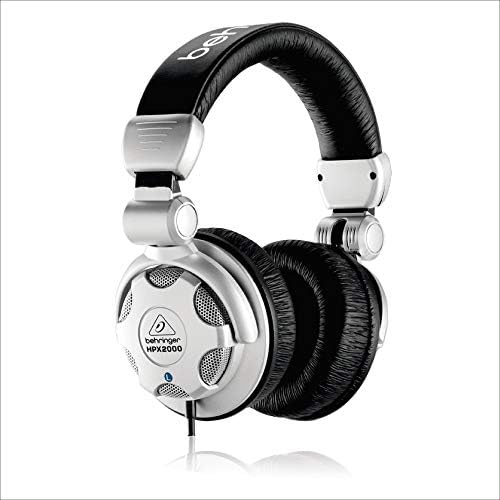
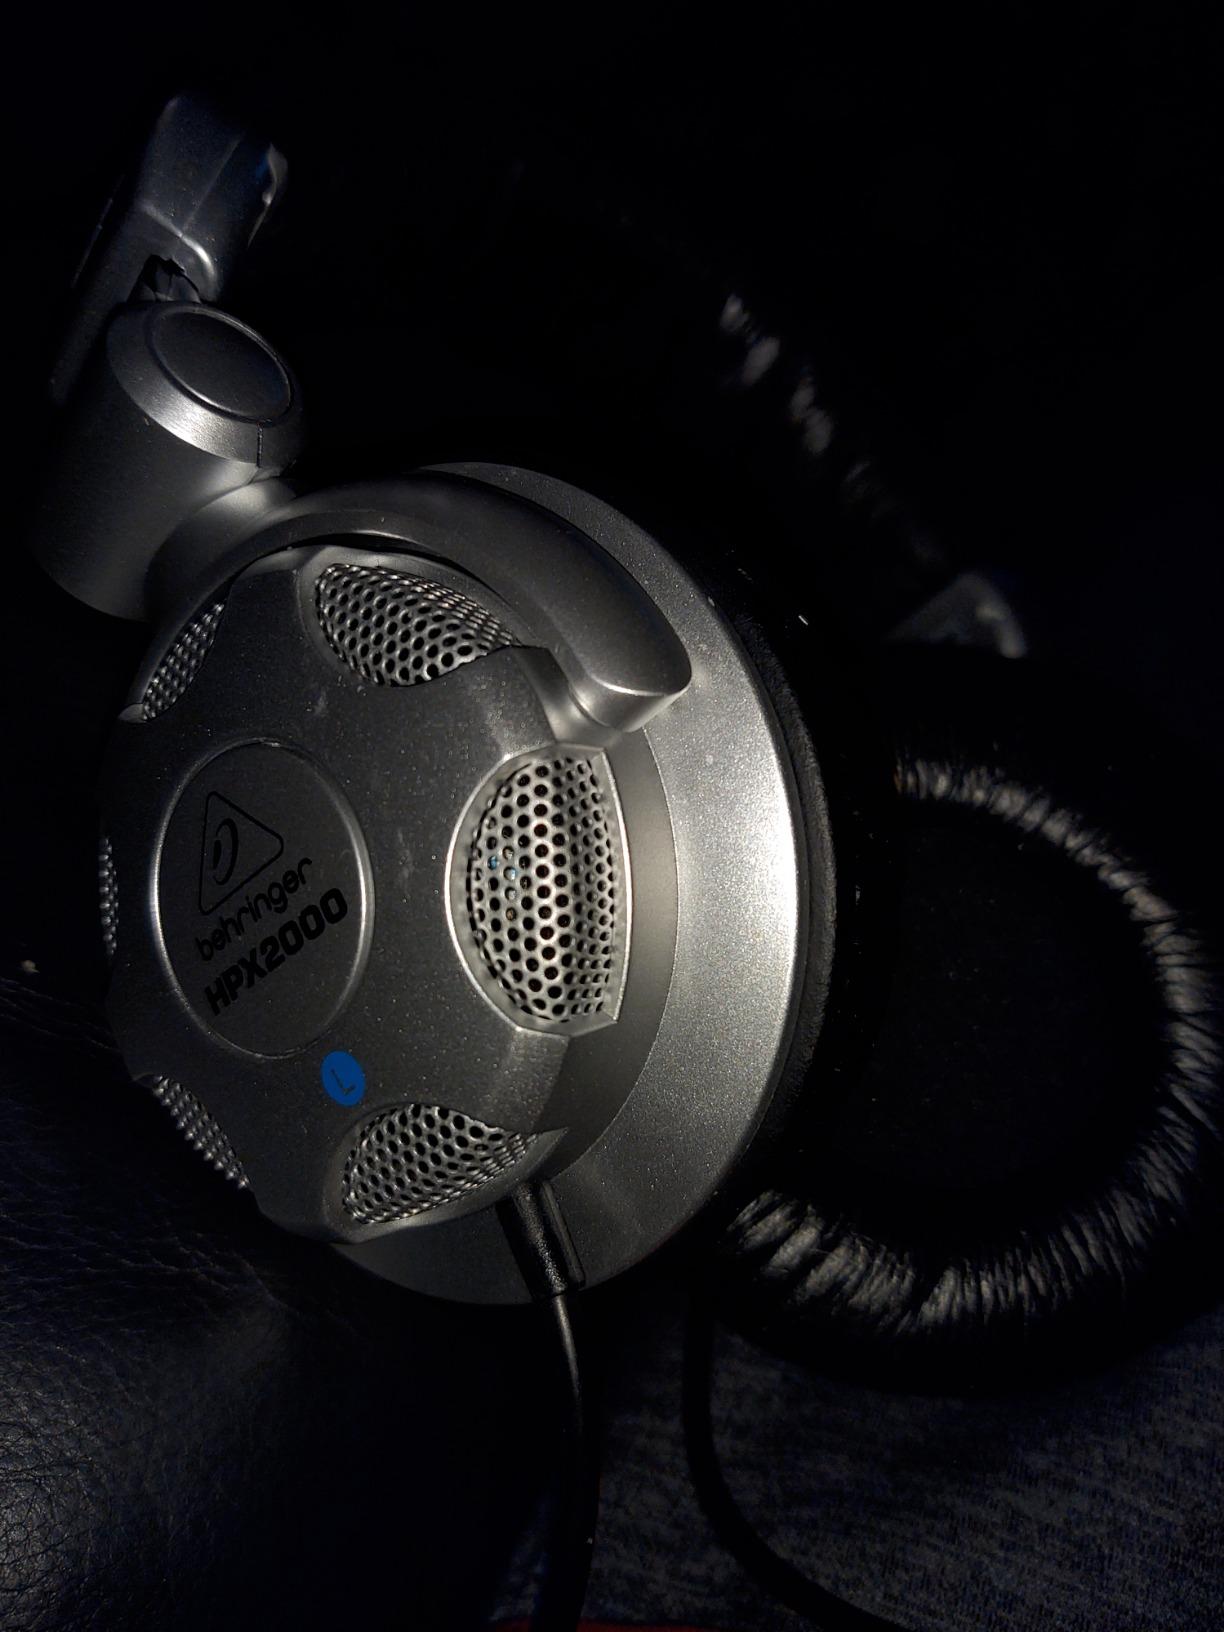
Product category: headphones
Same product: yes